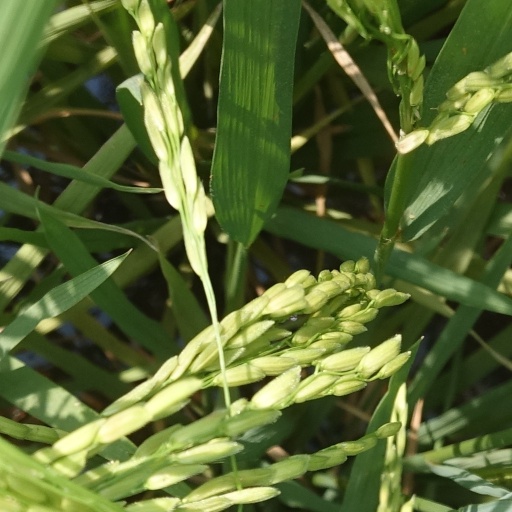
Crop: rice